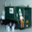
Label: truck